Petersburg Jail

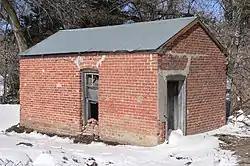

The Petersburg Jail, at Main St. and 2nd St. in Petersburg in Boone County, Nebraska, was built in 1902 and was Petersburg's first freestanding municipal structure. It was listed on the National Register of Historic Places in 2005.